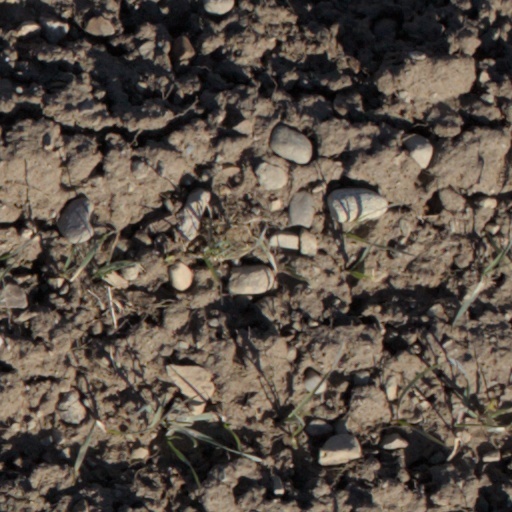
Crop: wheat